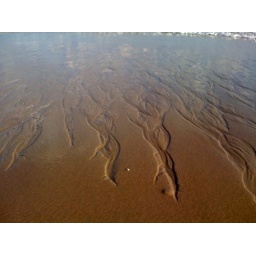
Patterns in the sand at the edge of the ocean